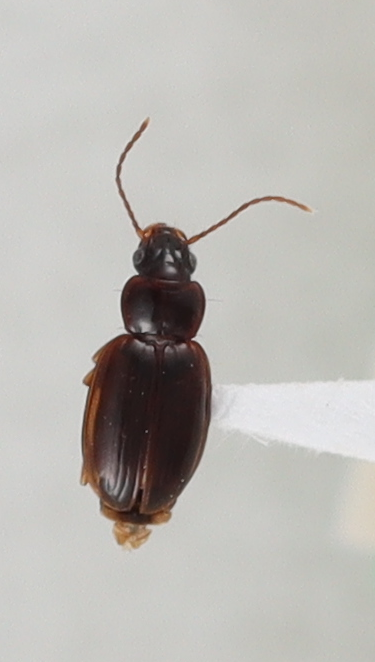
Scientific name: Trechus obtusus
Plot: 14
Trap: E
Collected: 20190911